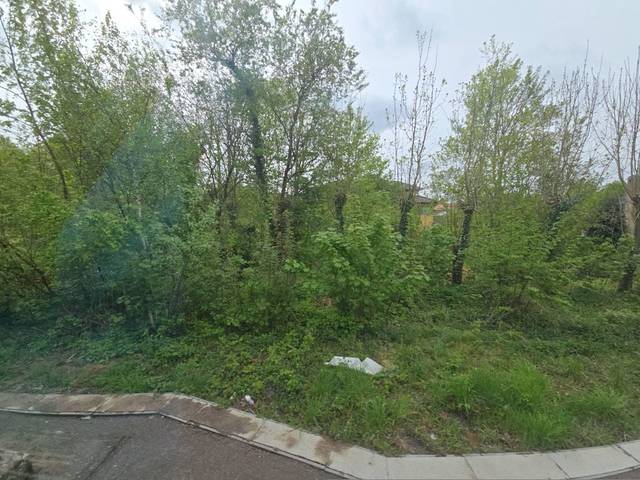
Region: Belgium
Coordinates: 51.039, 3.694